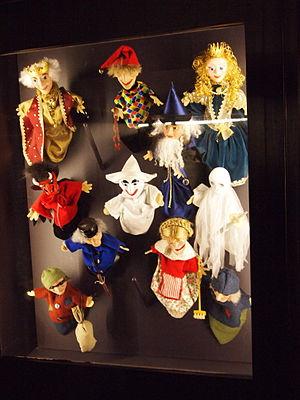
Une marionnette à gaine est un type de marionnette qui gaine, habille un ou plusieurs membres, le plus souvent la main du manipulateur.